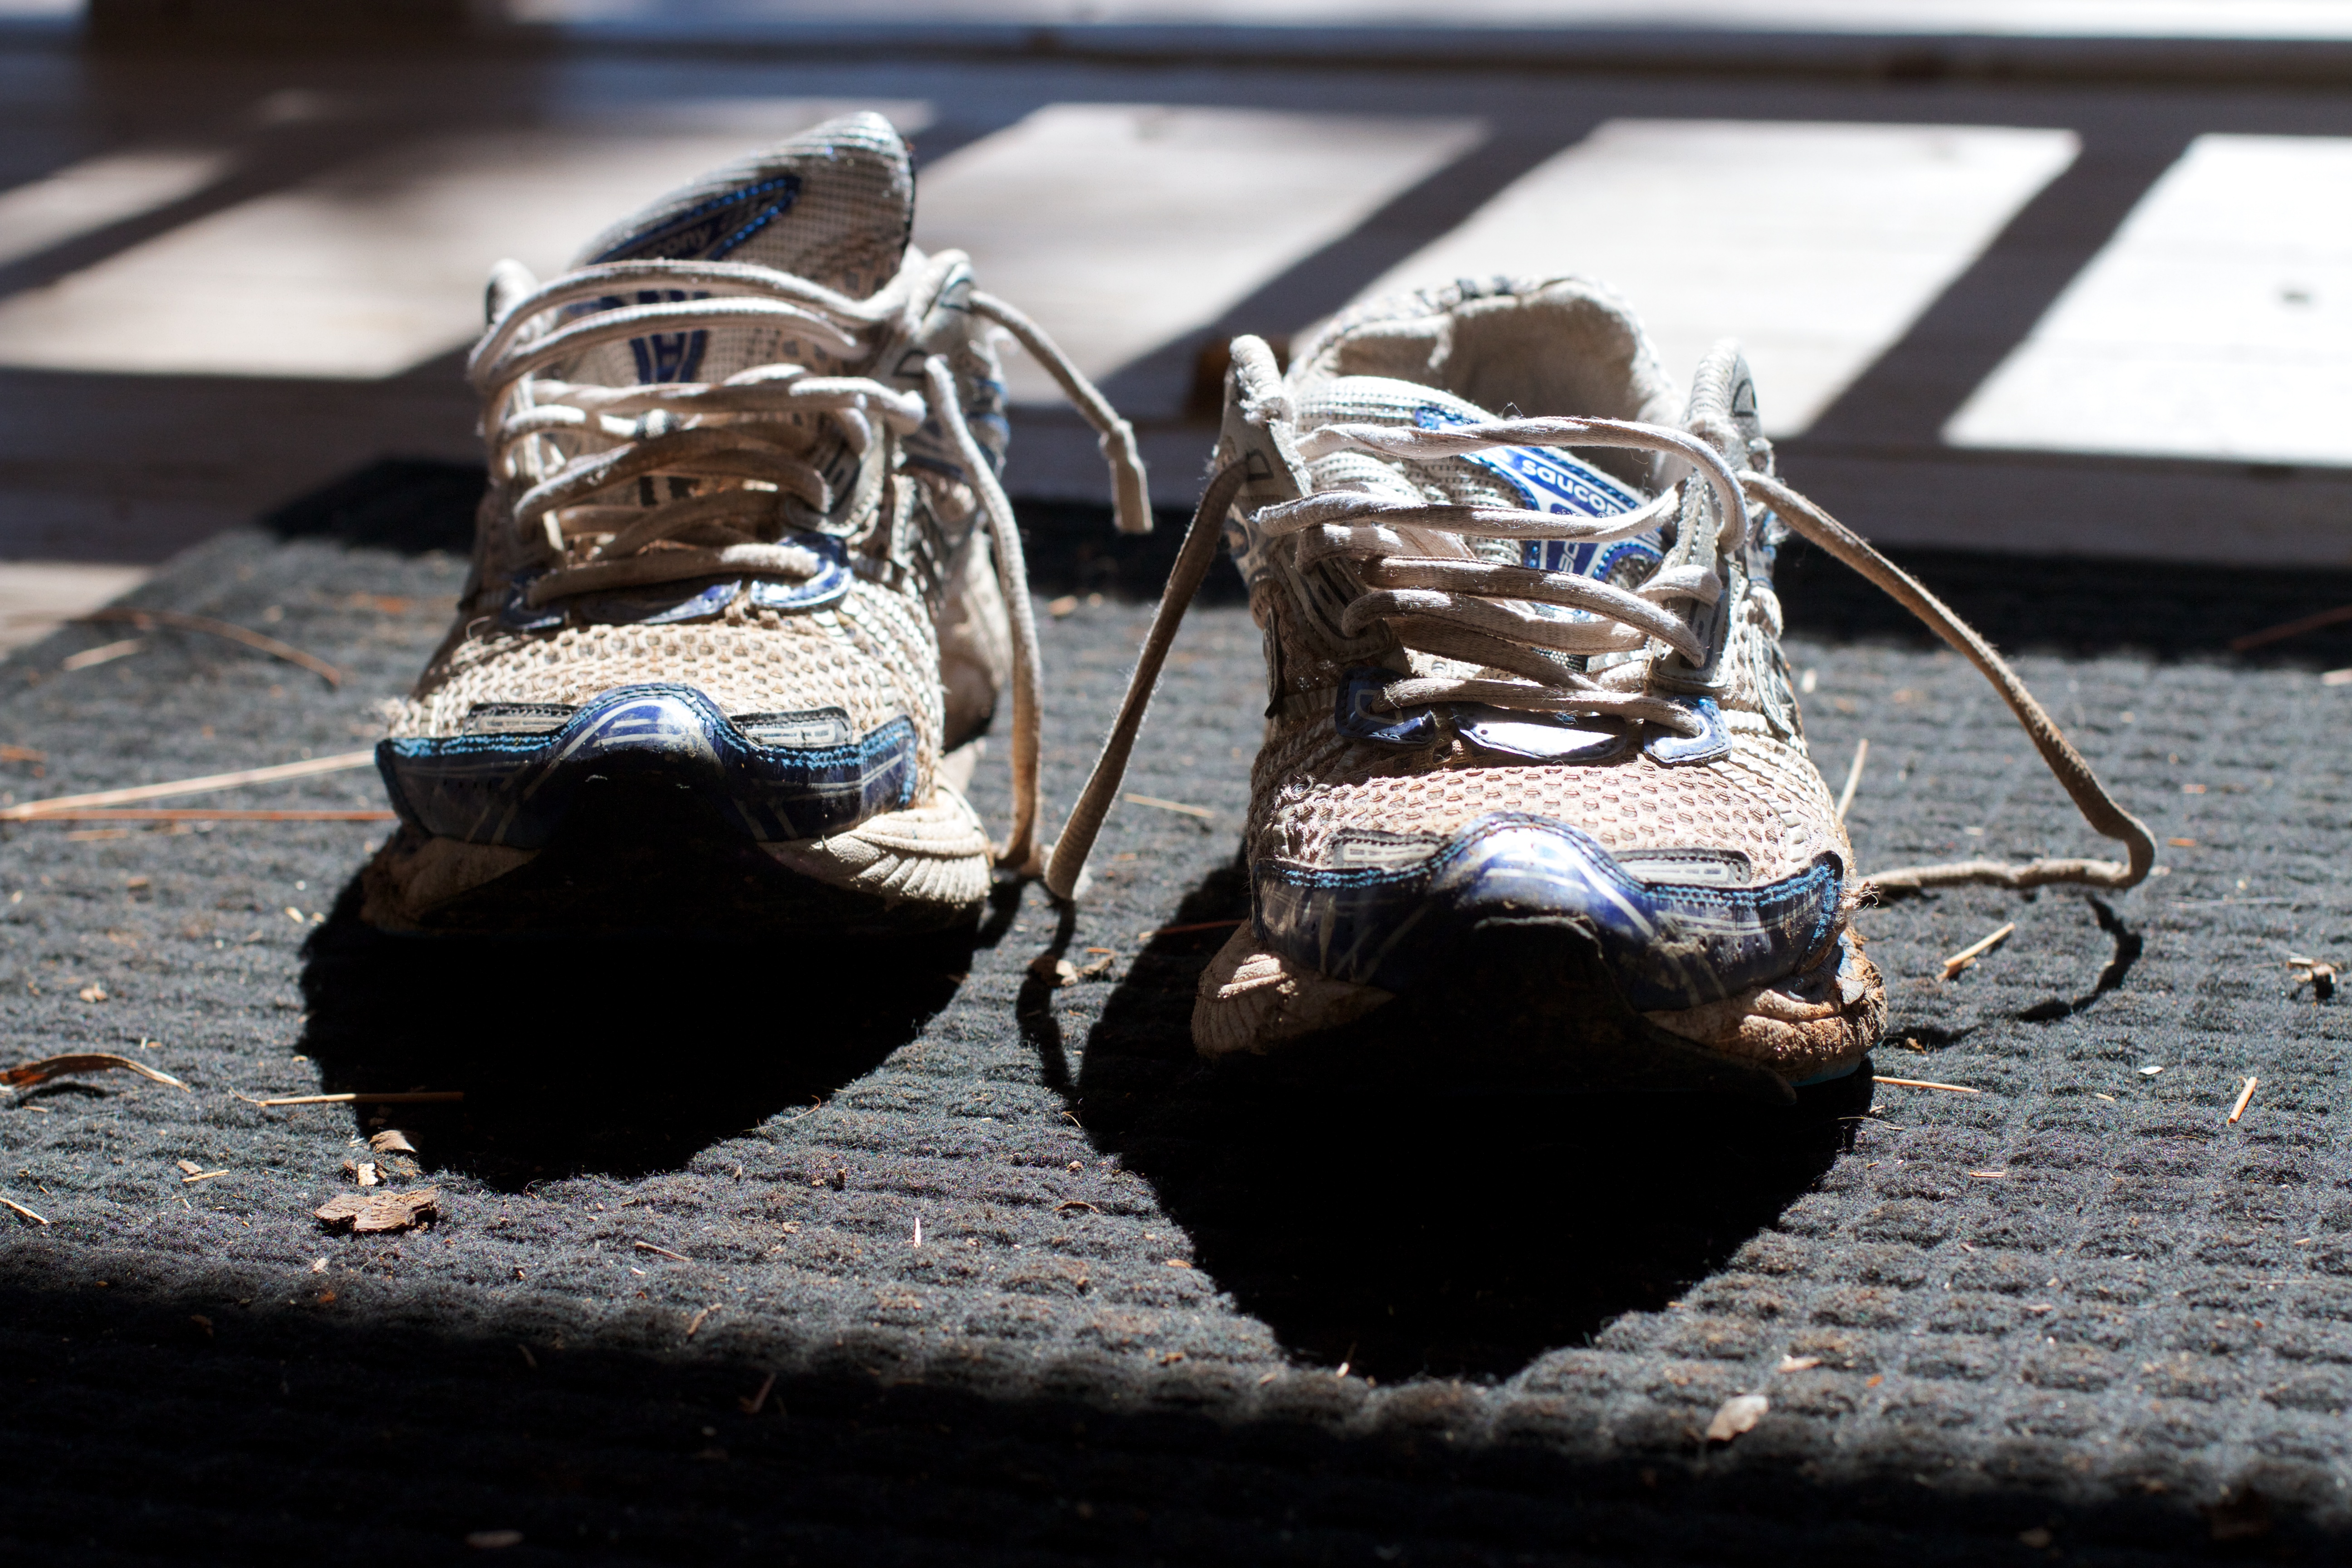
shoe, spring, color, blue, black, art, cool image, footwear, photograph